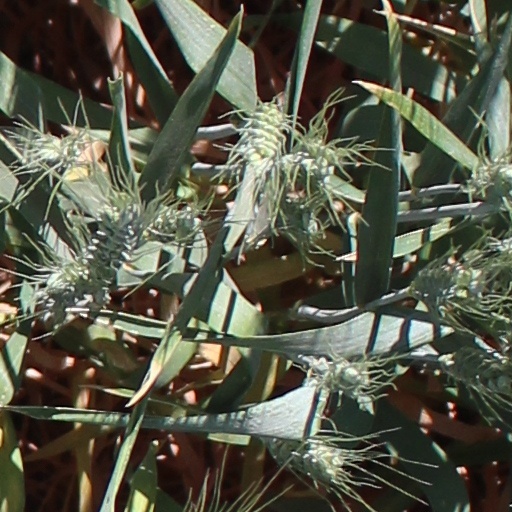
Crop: wheat